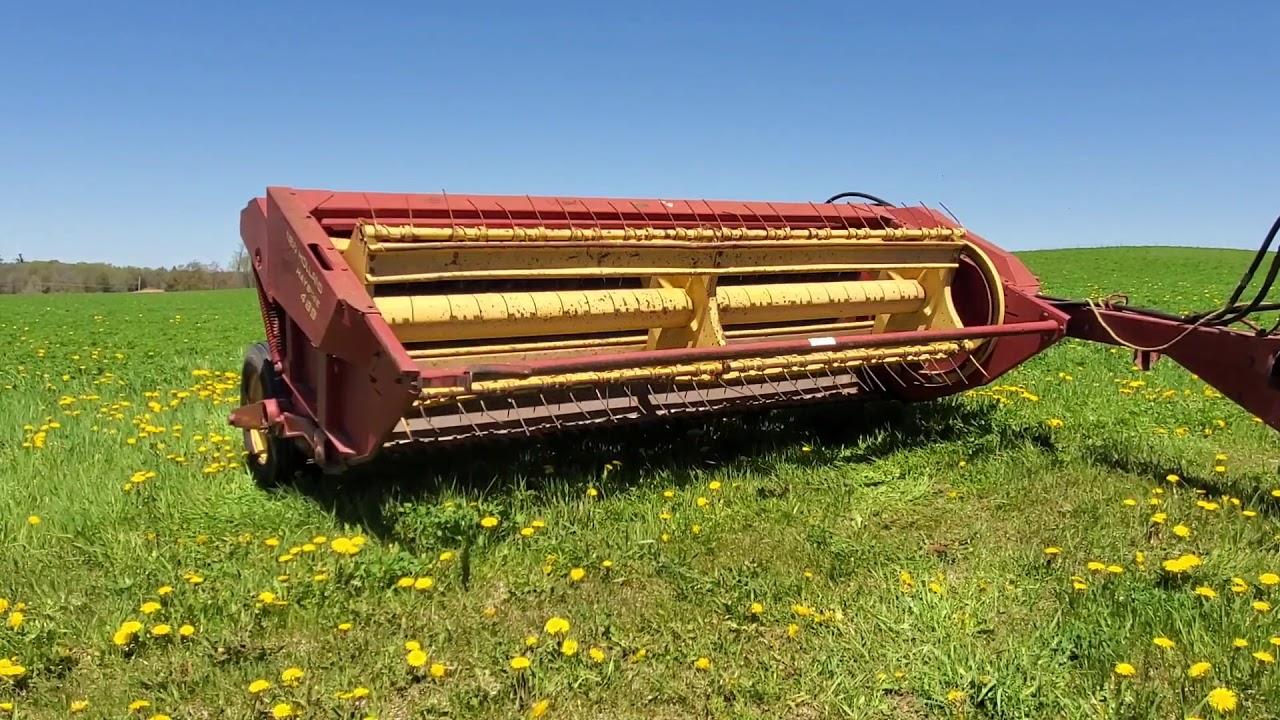
Mashine maalumu yenye rangi mchanganyiko wa rangi ya njano pamoja na nyekundu iliyopo kwenye eneo kubwa la wazi, lililo tambarale lililozungukwa na uoto wa asili unaojumuisha nyasi fupi pamoja na miti ikiashiria kuwa ni mashine inayotumika kwajili ya shughuli za kilimo.